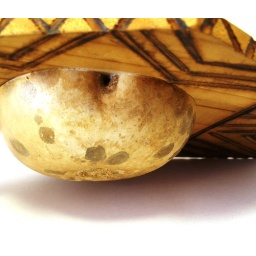
under the face plate of an MBIRA (sound now active)